Britek Motorsport

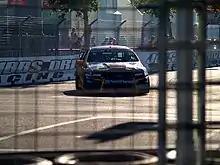
Marcus Marshall at the 2008 Hamilton 400.

Britek Motorsport was an Australian Supercars motor racing team owned by Bathurst 1000 winning driver Jason Bright. Established in 2005, the team originally ran as an independent team, however since 2010, its only remaining asset has been one Racing Entitlement Contract, which was most recently used to enter a fourth Ford FG X Falcon for Prodrive Racing Australia in 2017, officially under the Britek name, then leased out for a further two seasons. This was sold ahead of the 2020 season.